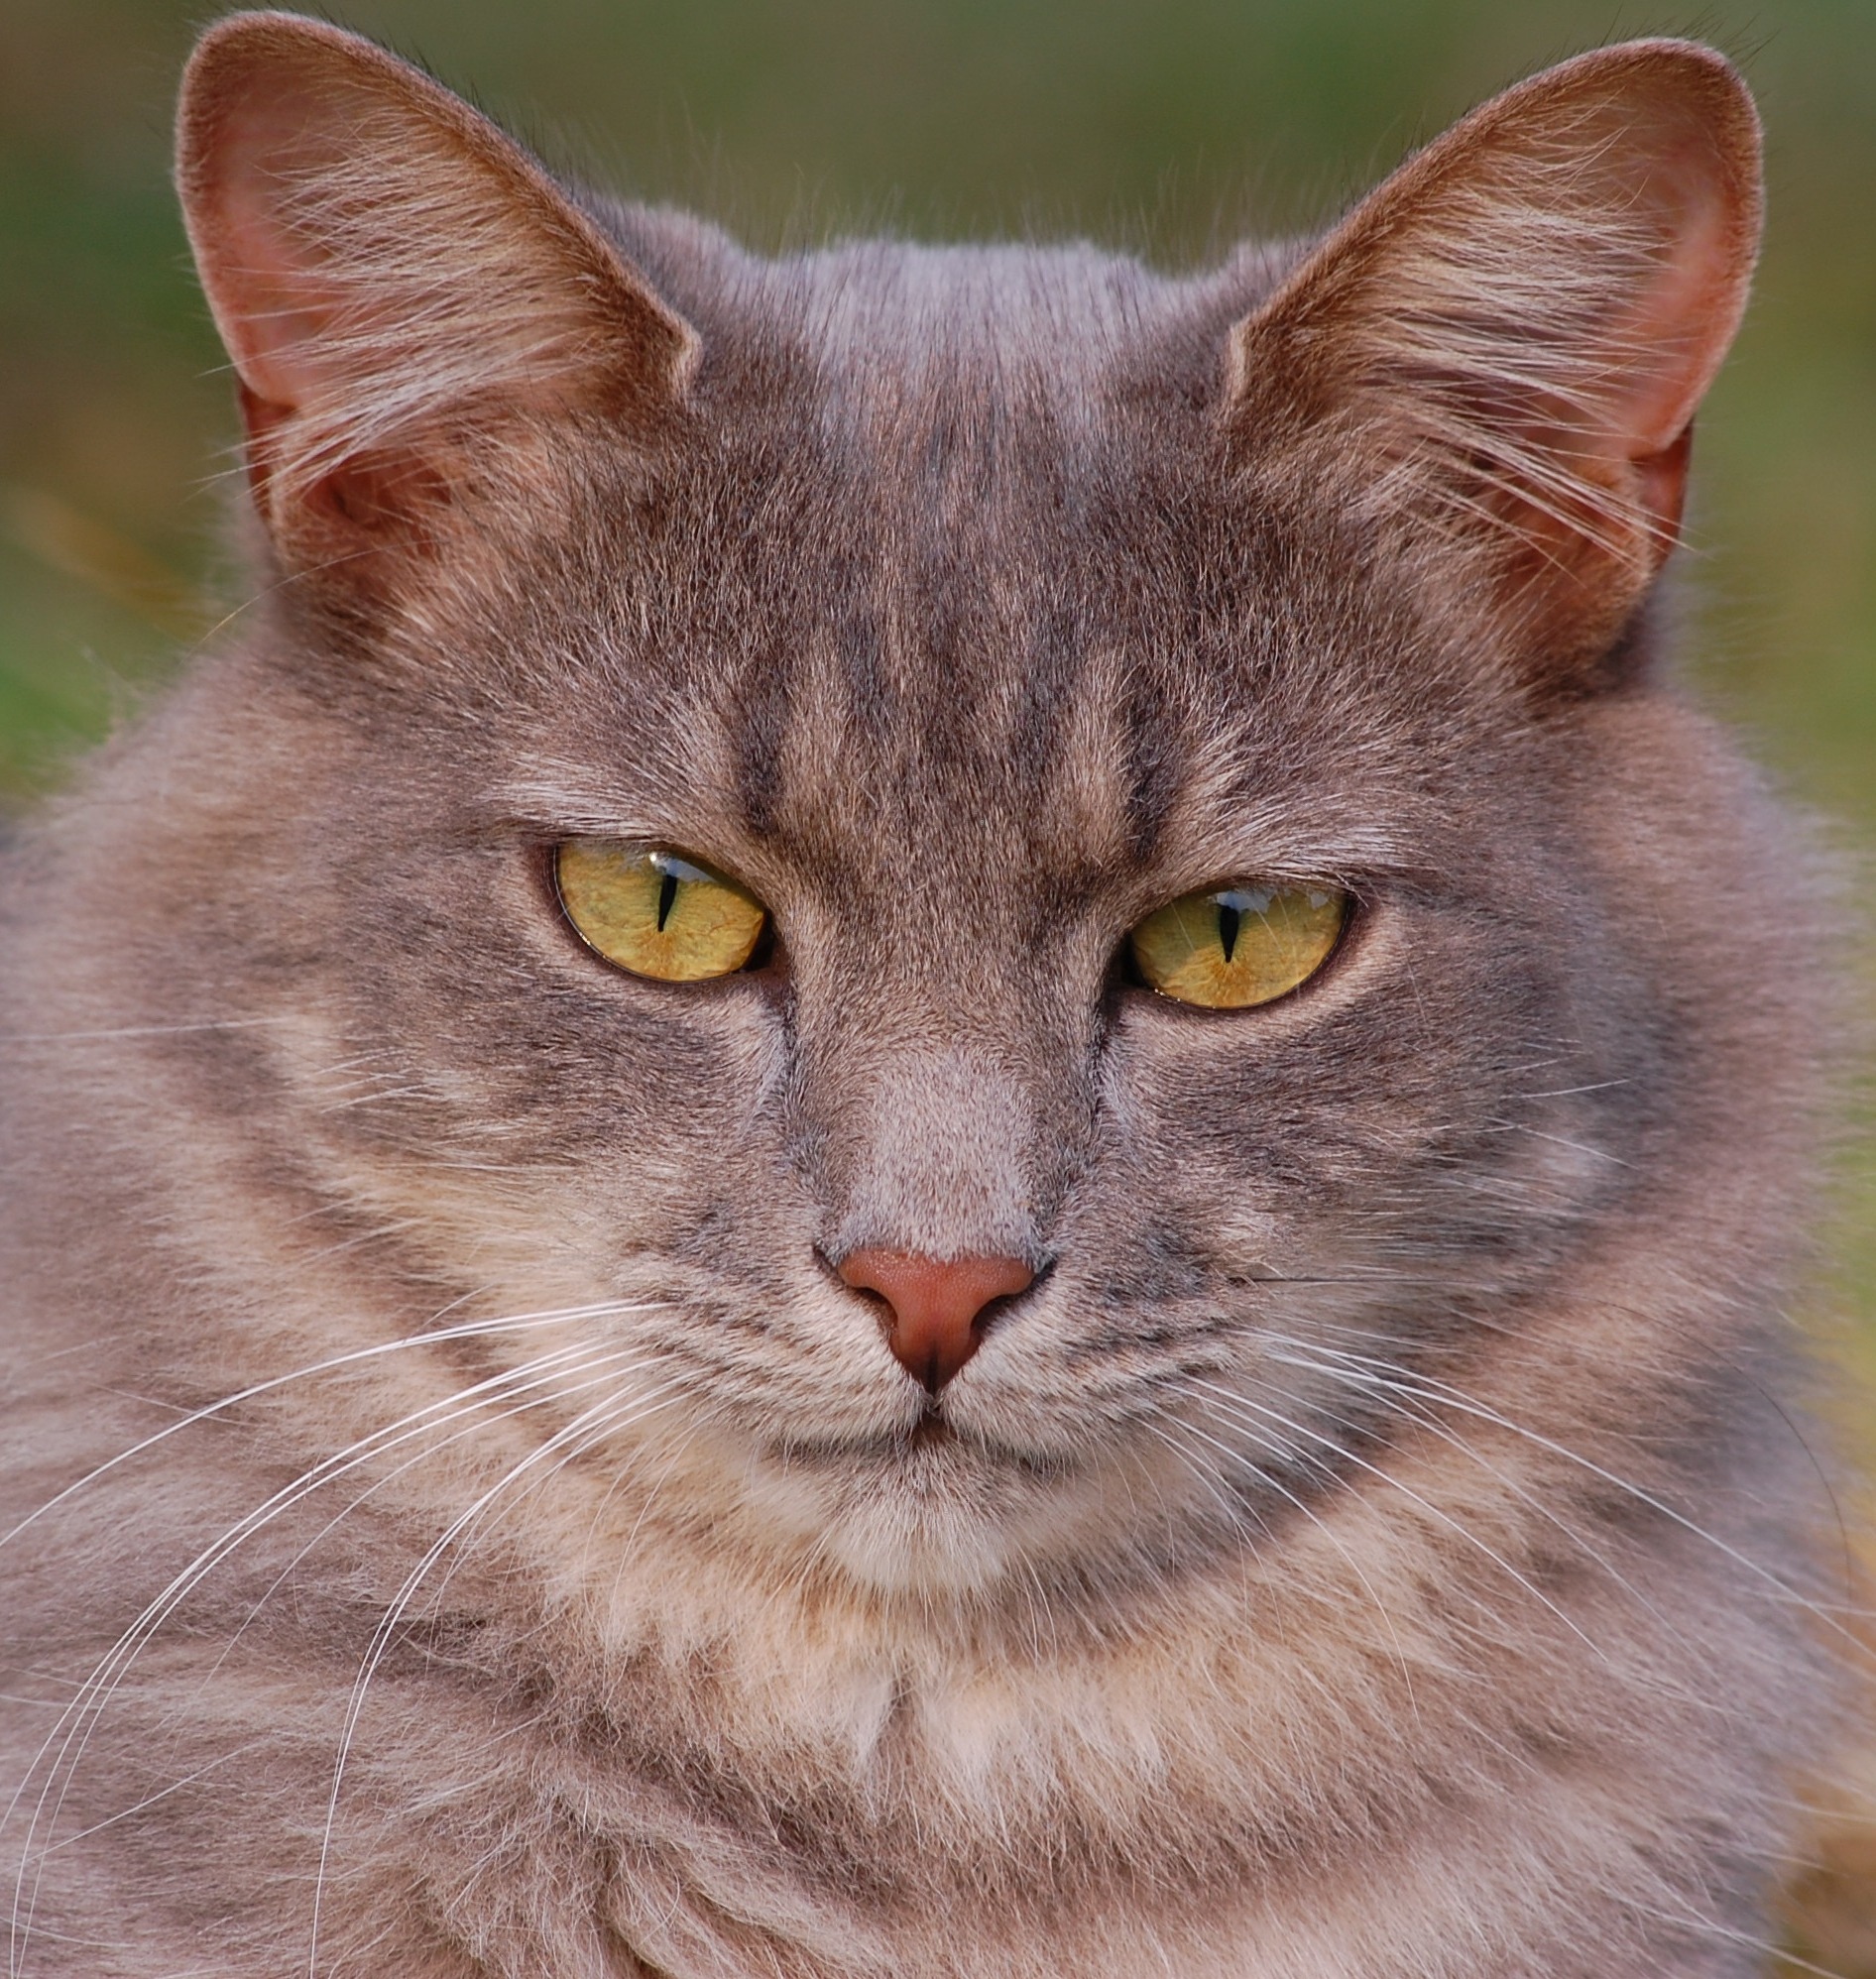
wildlife, wild, pet, fur, fluffy, kitten, cat, feline, tabby, mammal, whisker, fauna, whiskers, lazy, kitty, furry, vertebrate, creature, domestic, species, friendly, burmese, tame, companion, meow, lovable, tabby cat, purr, european shorthair, chartreux, wild cat, small to medium sized cats, cat like mammal, carnivoran, nebelung, domestic short haired cat, pixie bob, domestic long haired cat, british semi longhair